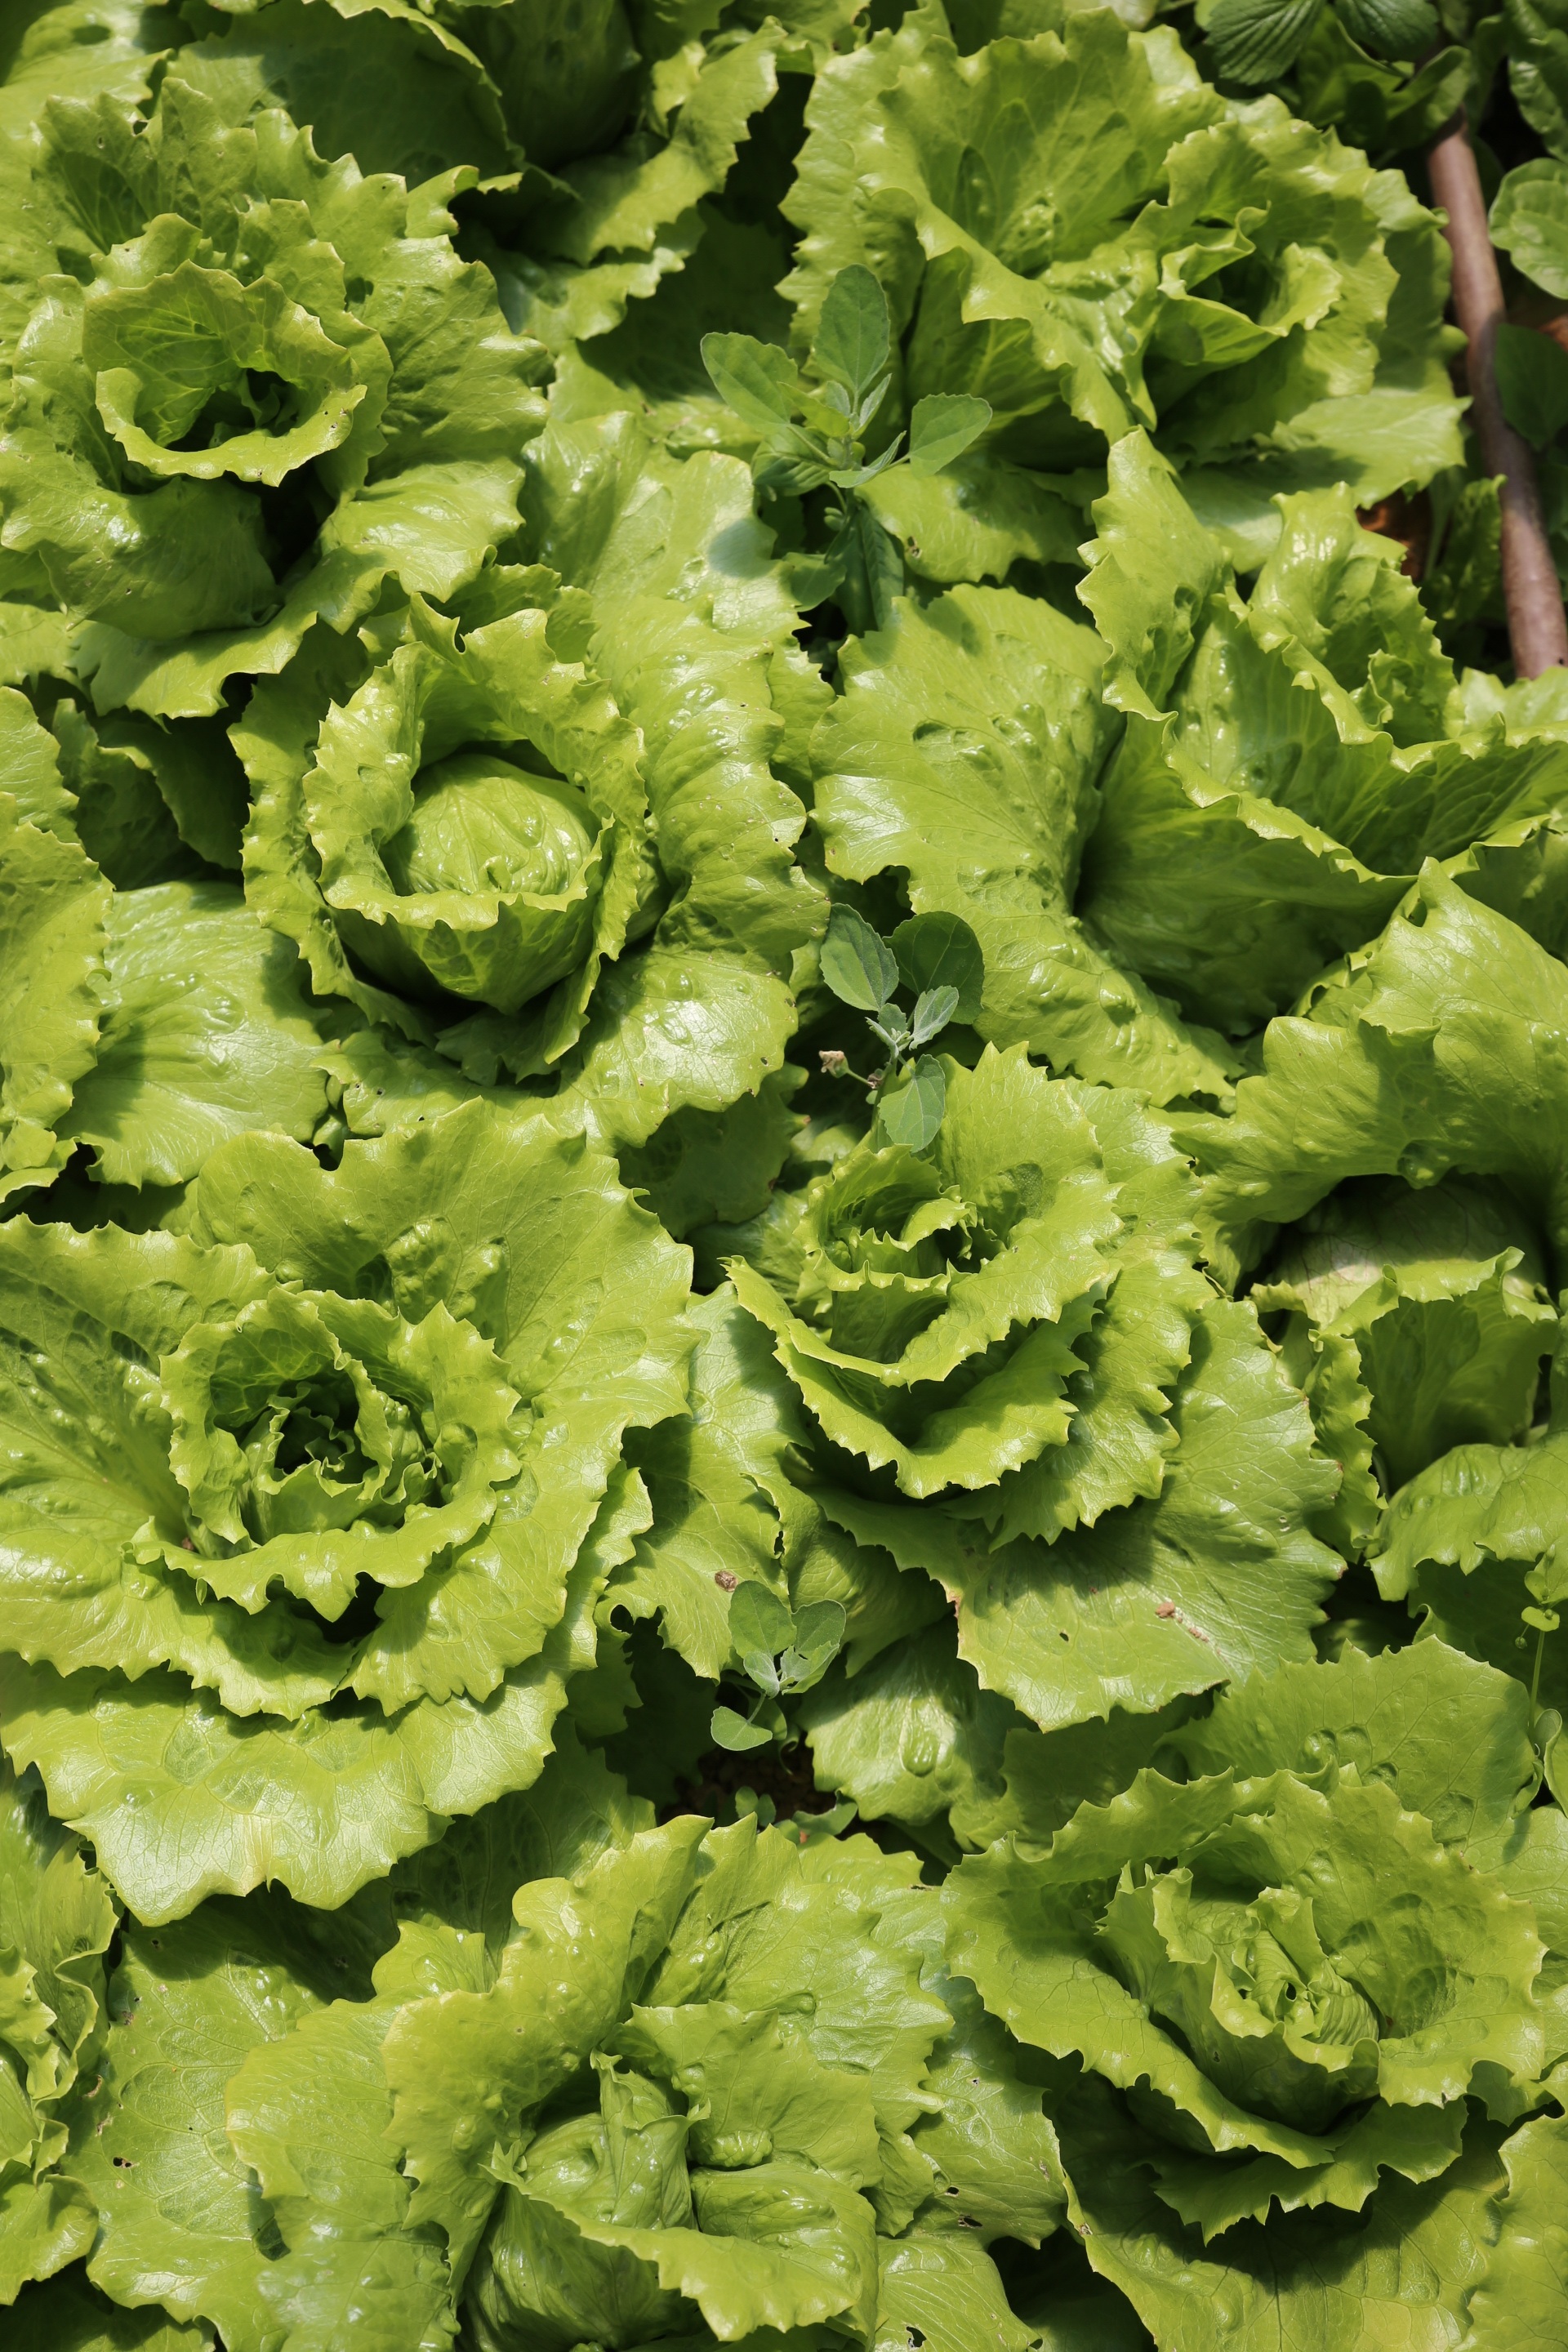
nature, food, salad, green, herb, produce, vegetable, garden, lettuce, vegetale, vegetables, foods, horticulture, cultivate, leaf vegetable, rapini, spring greens, romaine lettuce